Putti candle-holders

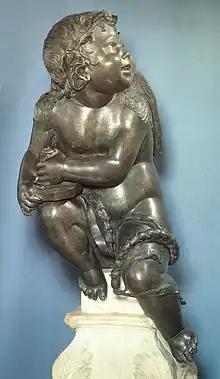

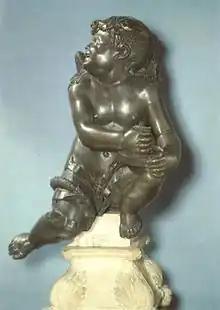

The Putti candle-holders are a pair of c.1434-1439 sculptures by Donatello, now in the Musée Jacquemart-André in Paris.